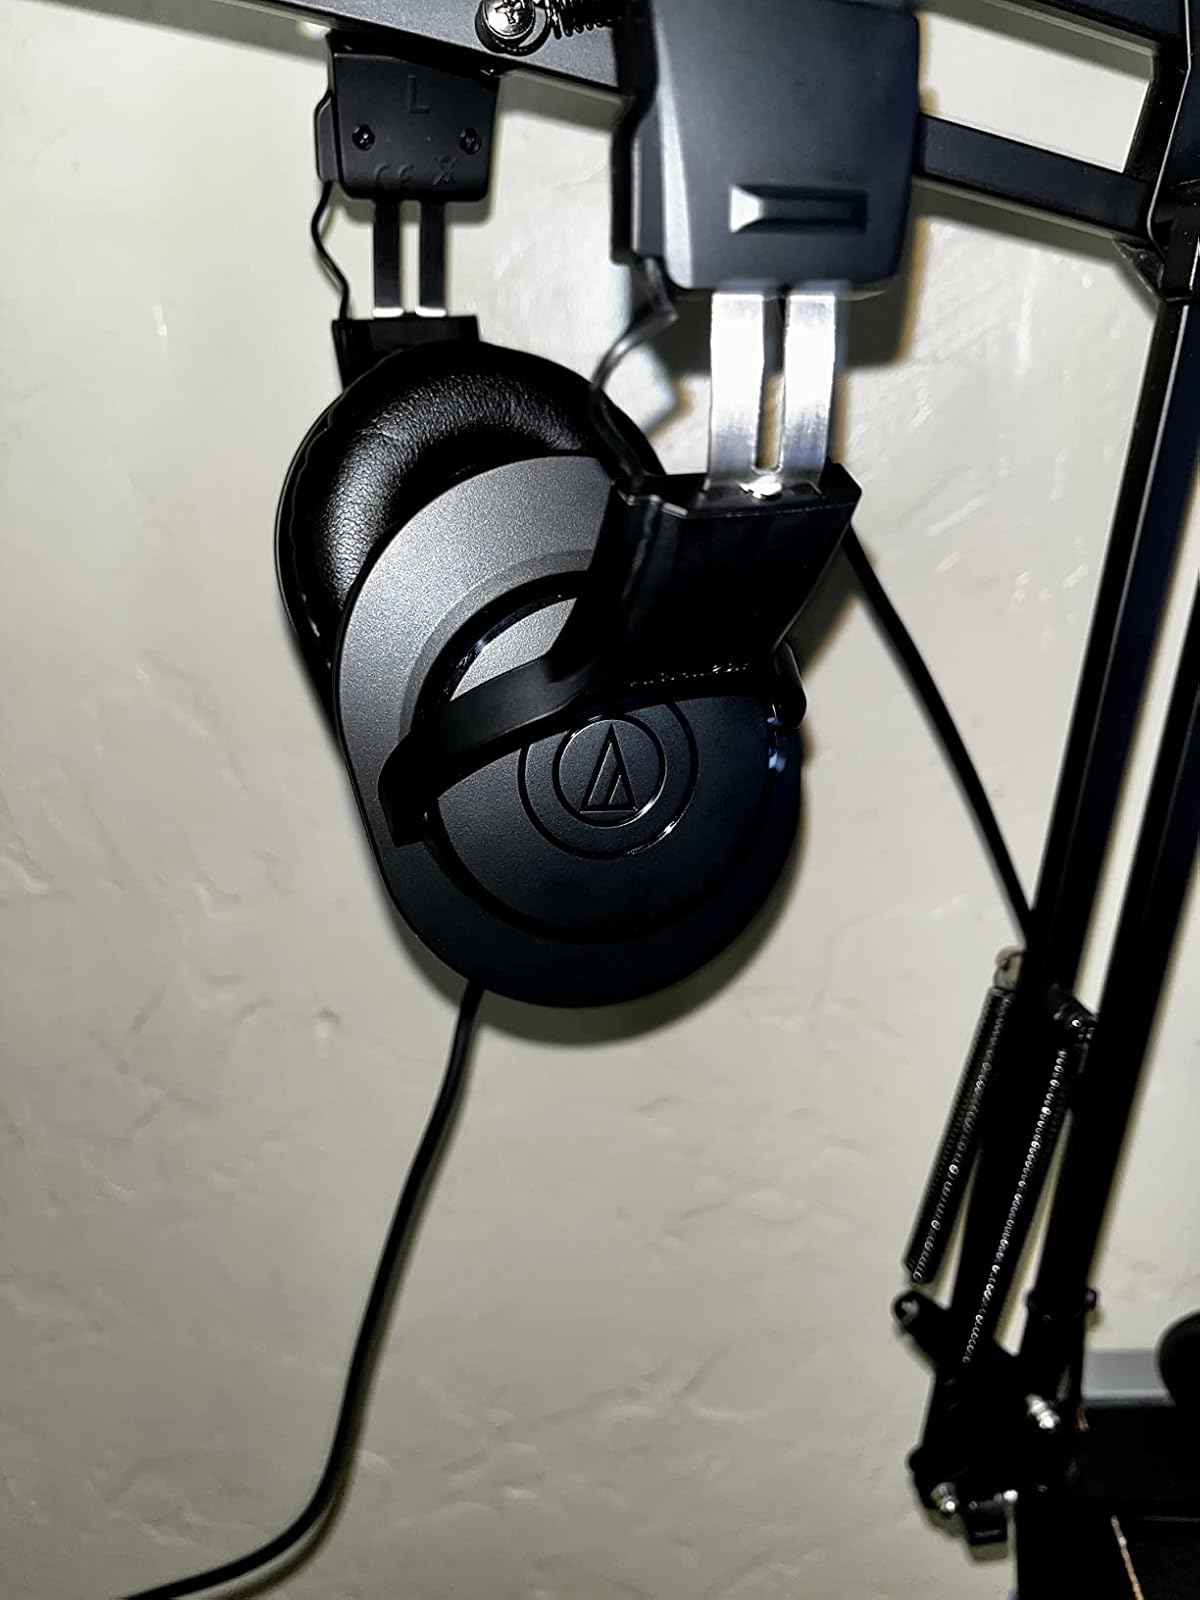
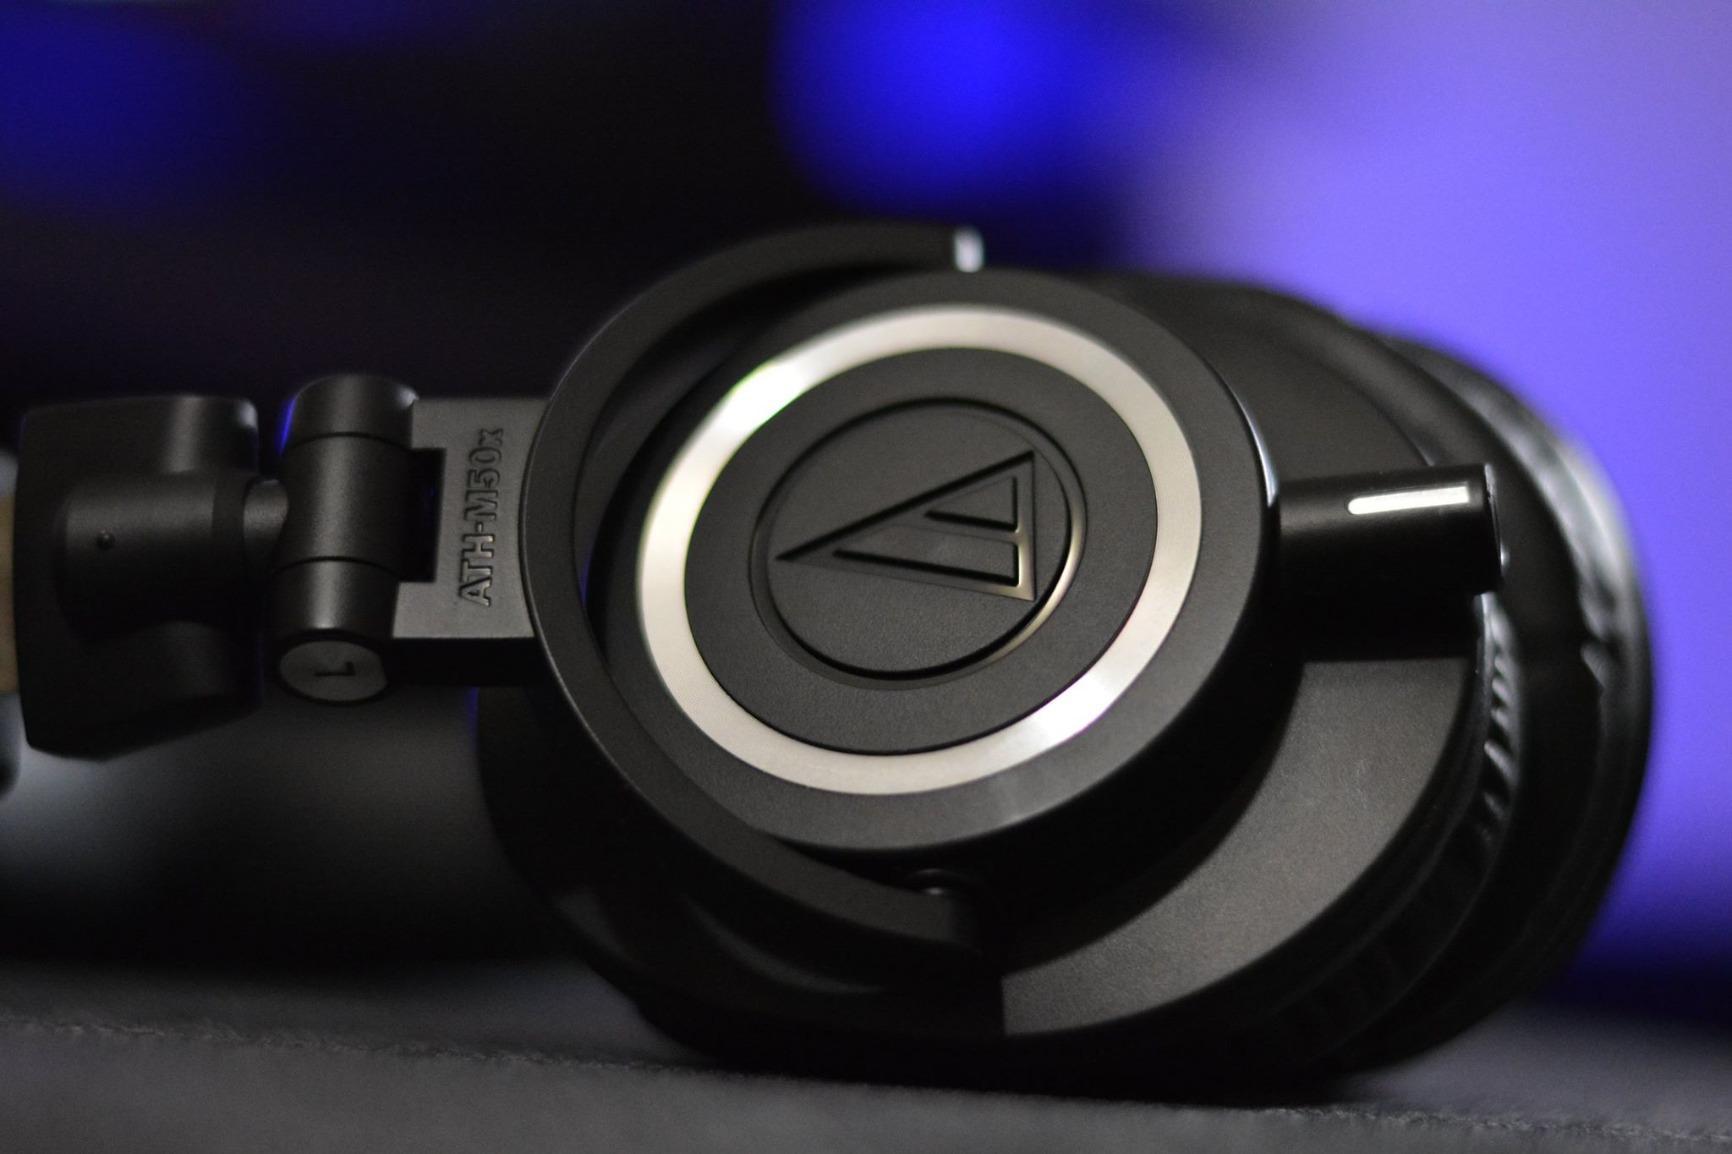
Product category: headphones
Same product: no